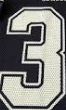
Number: 3